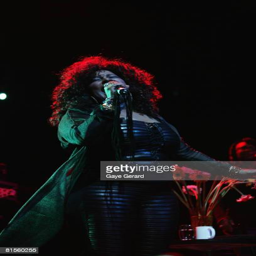
rhythm and blues artist performs on stage